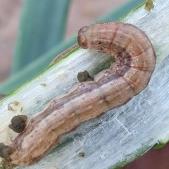
Crop: Onion
Condition: caterpillar-p